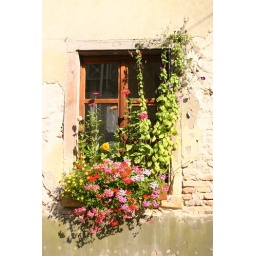
Window flowers on a house in Speyer, Germany. September 2006